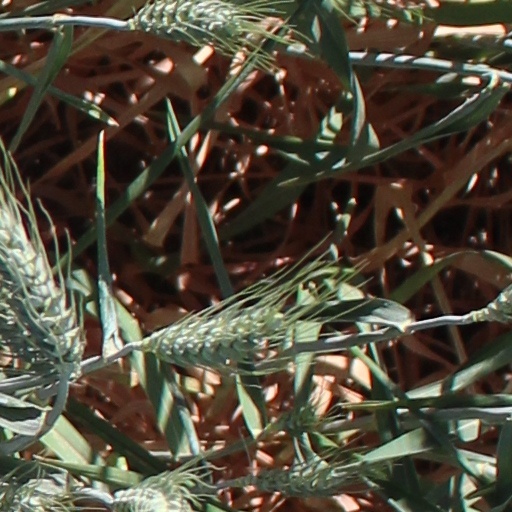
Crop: wheat